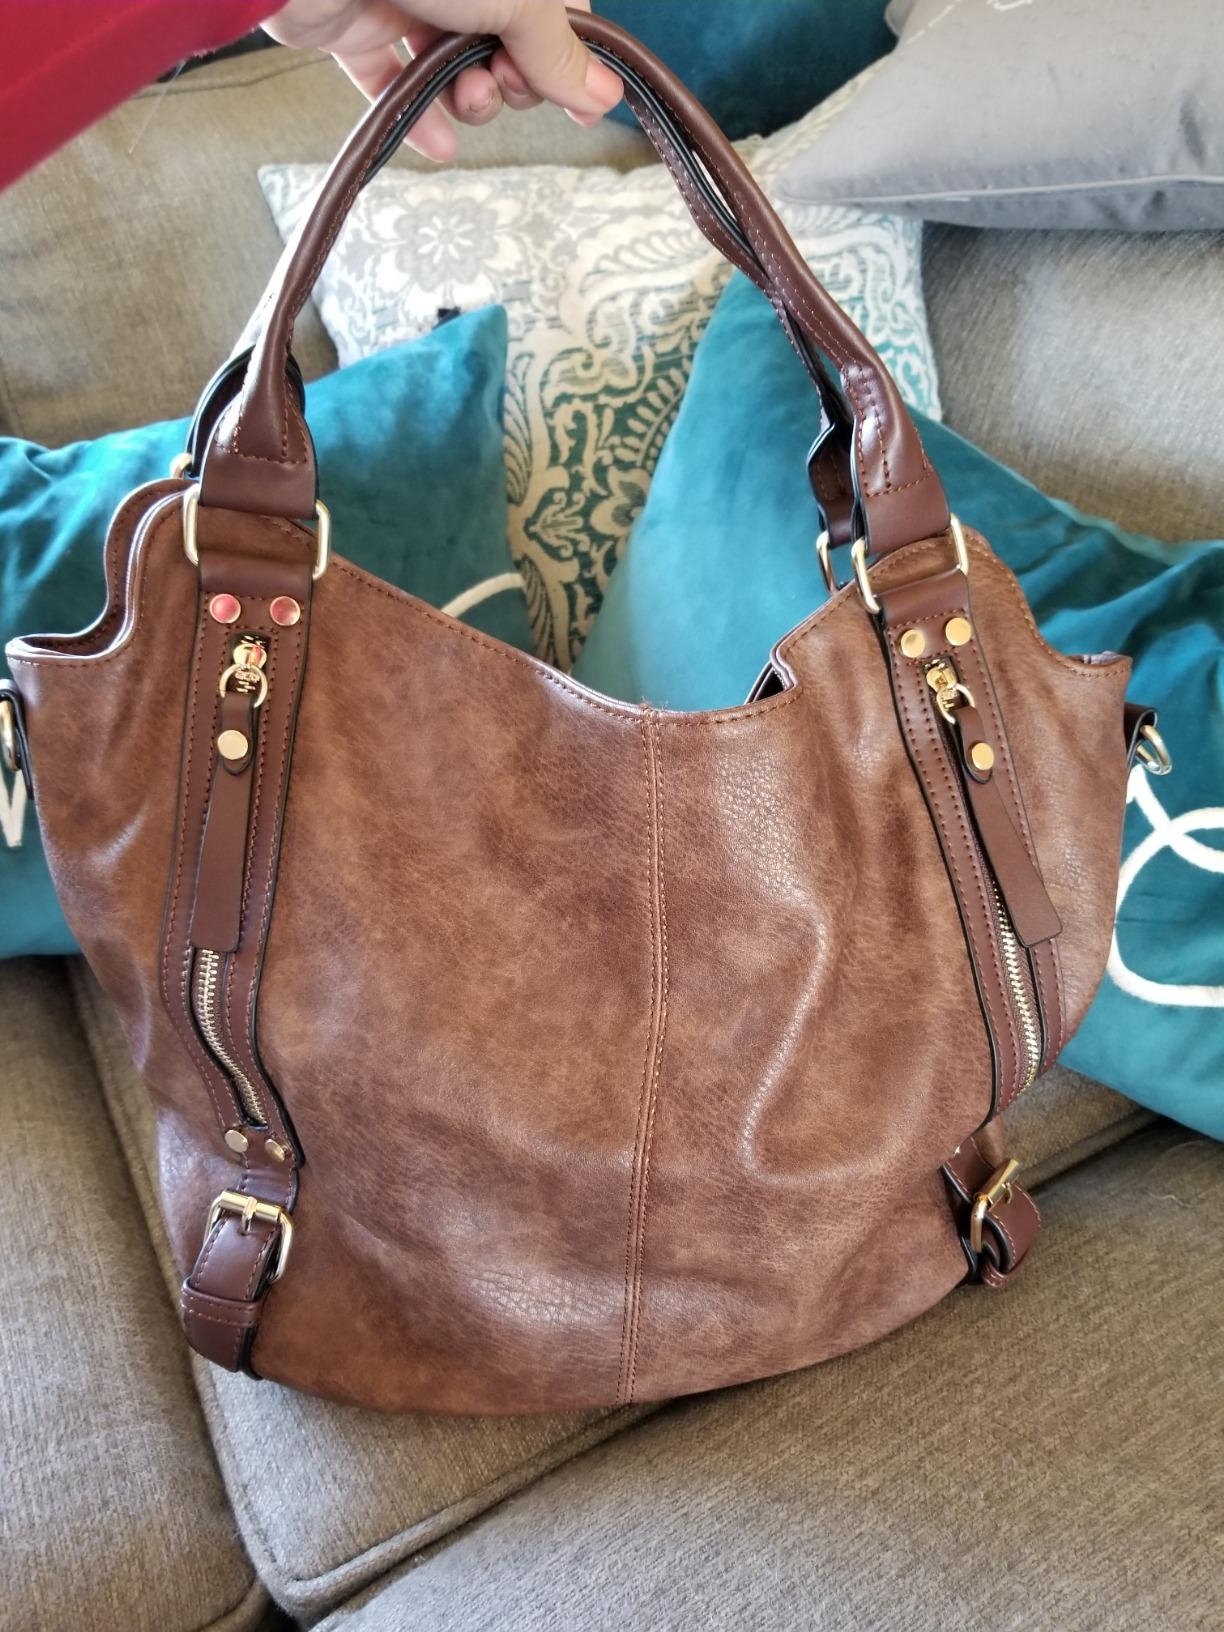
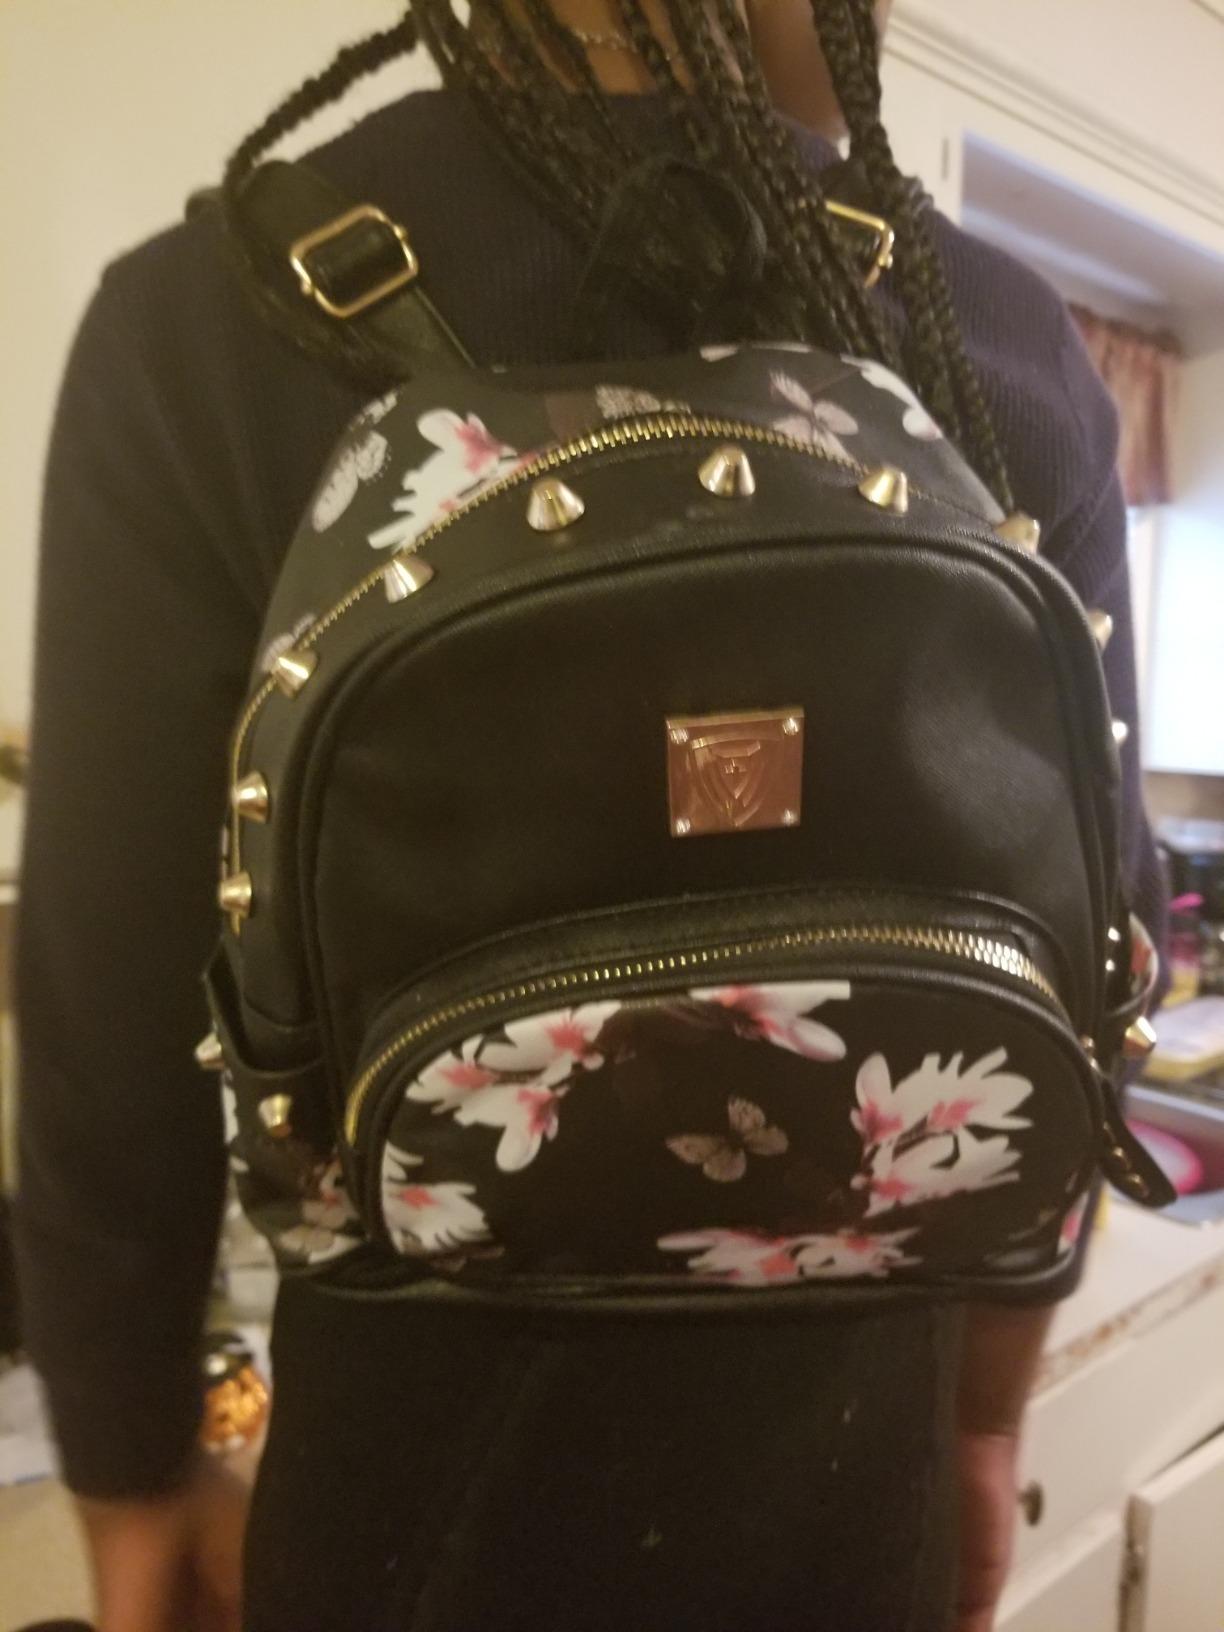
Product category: accessories_handbag
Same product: no